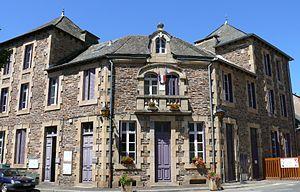
Coupiac - Mairie
Coupiac est une commune française située dans le département de l'Aveyron, en région Occitanie.